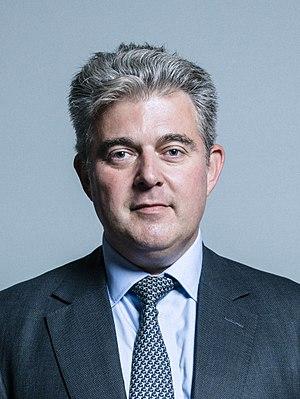
Le secrétaire d'État pour l'Irlande du Nord est, dans le gouvernement du Royaume-Uni, le ministre responsable de l'Irlande du Nord, à la tête du Bureau pour l'Irlande du Nord.
Le premier gouvernement Johnson est le gouvernement du Royaume-Uni du 24 juillet 2019 au 16 décembre 2019.
Le ministre d'État à la Sécurité est un poste ministériel de second rang dans le gouvernement britannique, dépendant du Home Office. Il a été créé par le Premier ministre Gordon Brown le 3 juin 2009.